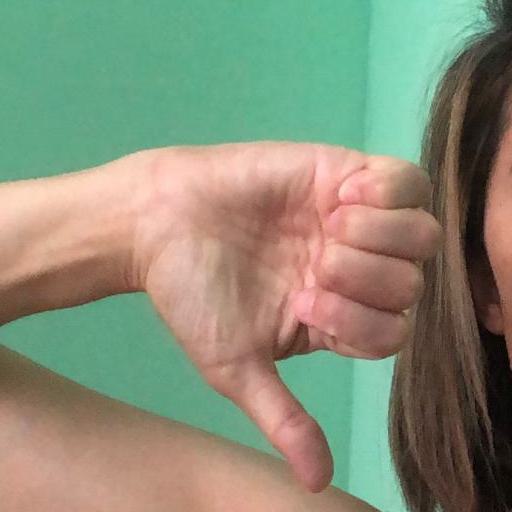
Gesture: dislike